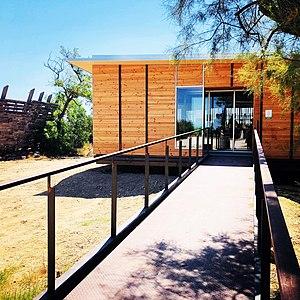
Passerelle pour accéder à l'accueil du Musée de la Camargue
Le Musée de la Camargue est situé sur la commune d'Arles au Mas du Pont-de-Rousty